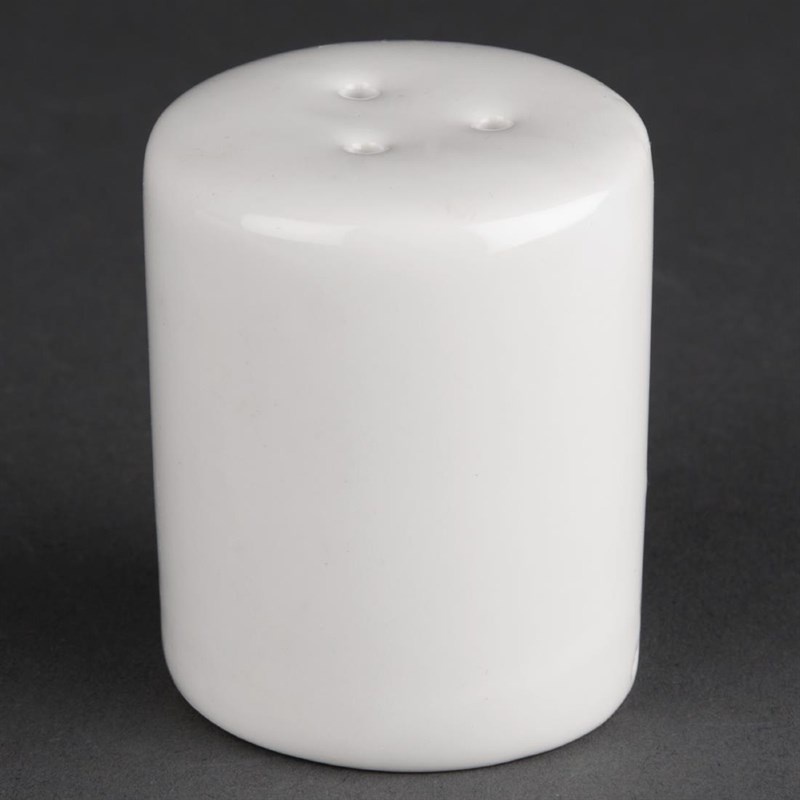
Olympia Athena pepervaatje (12 stuks)
Olympia Athena pepervaatje (12 stuks) Oven-, magnetron- en vaatwasserbestendig Verglaasd en daardoor zeer duurzaam Eenvoudig bij te vullen Fris wit van kleur Geschikt voor gemalen peper Zoutvaatje is apart verkrijgbaar (CC215)
Brand: -
Category: Home & Garden > Kitchen & Dining > Tableware > Condiment Shakers > Pepper Shakers